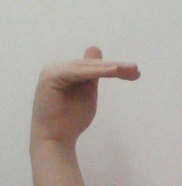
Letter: khaa